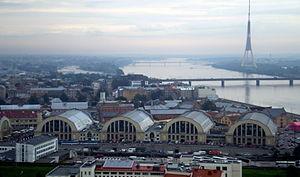
Après une période d'indépendance tumultueuse jusqu'en 1995, l'économie de la Lettonie est de 1995 à 2008, l'une des plus prospères de l'Union européenne qu'elle a rejoint le 1ᵉʳ mai 2004. Cependant depuis 2008, la Lettonie est entrée en une crise économique importante, marquée par un fort chômage, ainsi qu'une forte récession. Bien que la reprise en 2010 et 2011 soit moins vigoureuse qu'en Lituanie ou en Estonie, le chômage diminue fortement et descend, en 2013 à moins de 10 %. La croissance du PIB entre 2010 et 2014 fluctue quant à elle entre +2 % et +7 %